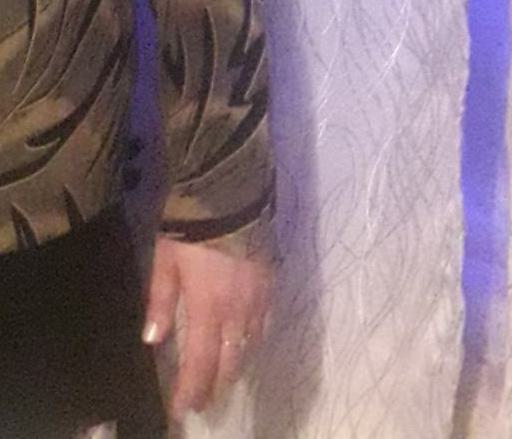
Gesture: no_gesture